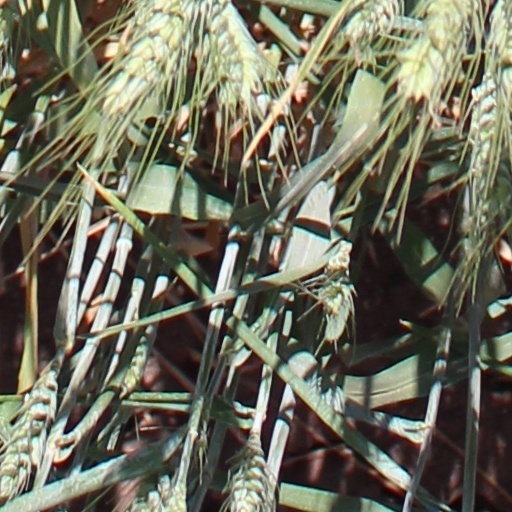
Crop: wheat